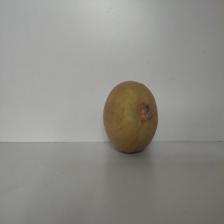
Size: Large